Zinovy Rogozny

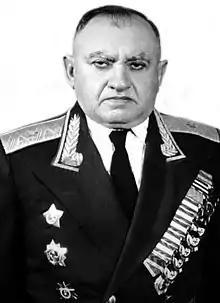
Rogozny, postwar

Zinovy Zakharovich Rogozny (10 May 1901 – 12 January 1990) was a Soviet Army major general who held corps command during World War II.